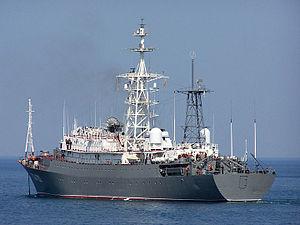
La Classe Vishnya est une classe de navire collecteur de renseignements russe.